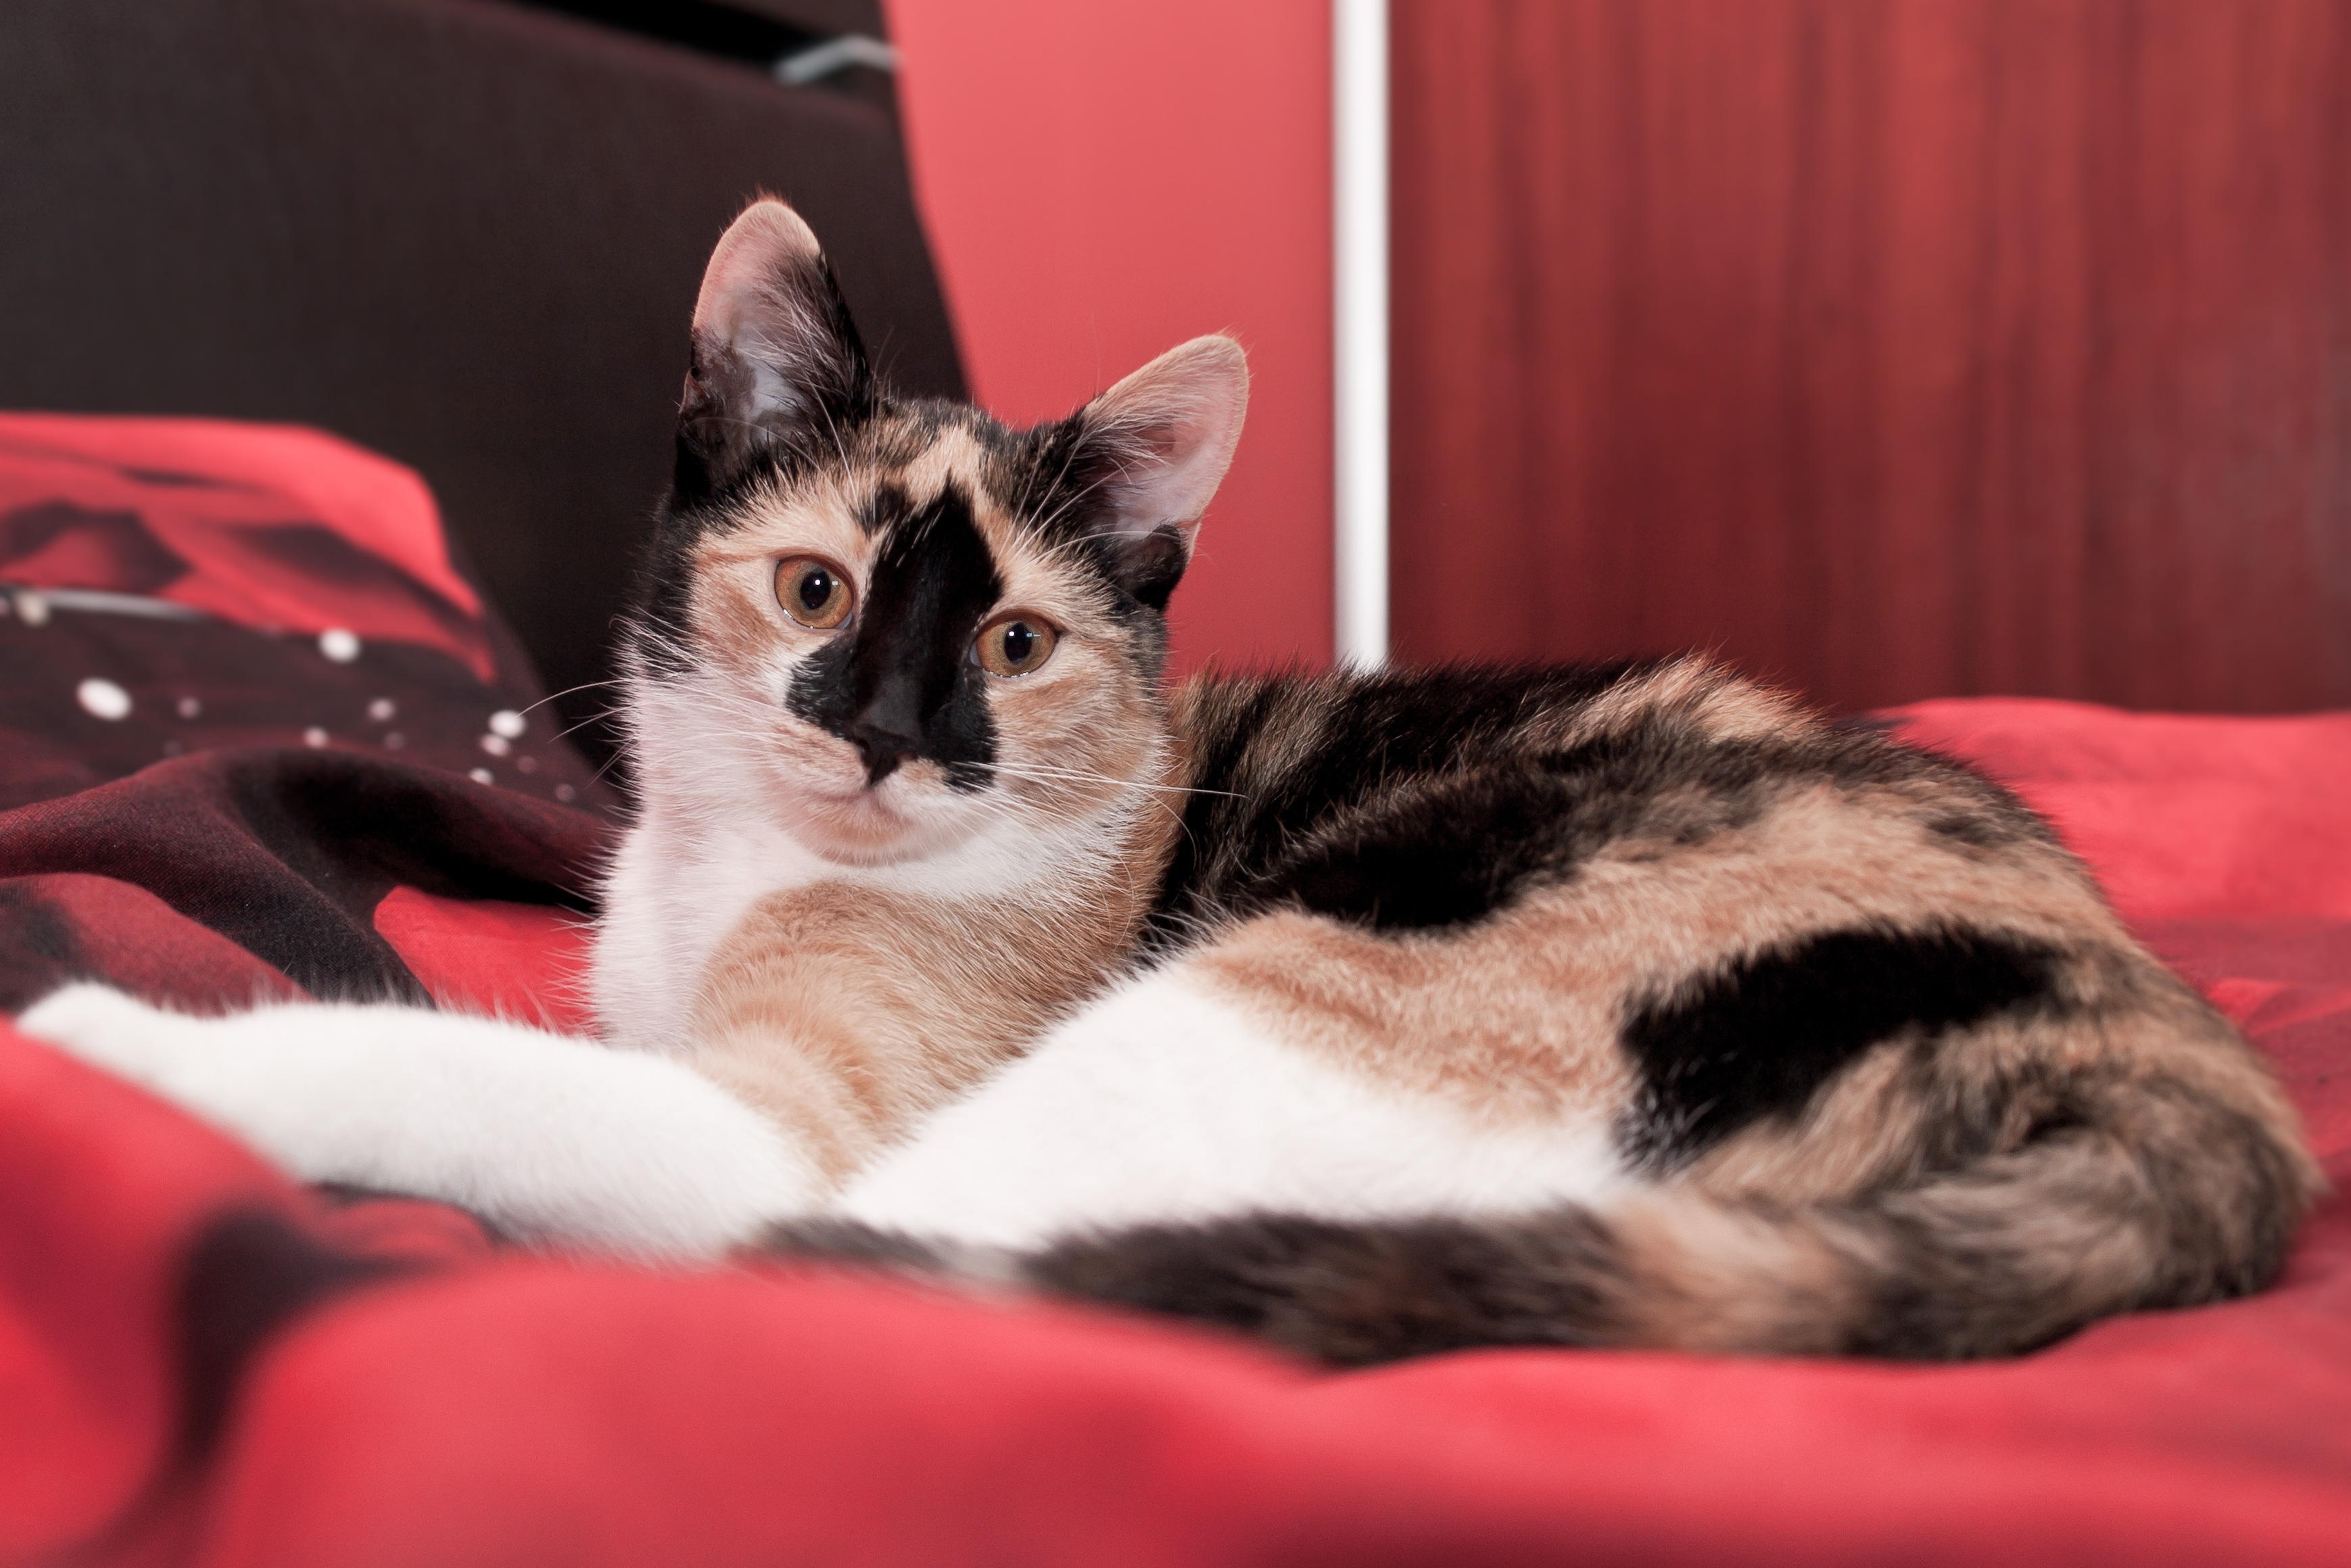
animal, pet, fur, kitten, cat, holiday, mammal, rest, nose, eyes, whiskers, bed, animals, look, beast, vertebrate, domestic cat, a young kitten, lie, charming, cat's eyes, laziness, small to medium sized cats, cat like mammal